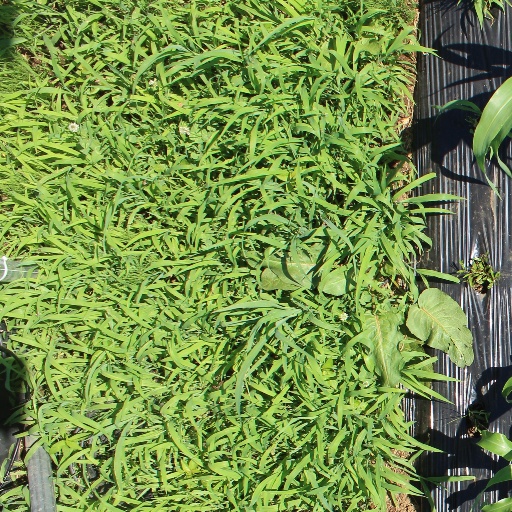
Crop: sorghum